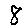
Label: 8